Paddy Burke

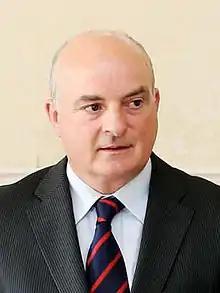
Burke in 2014

Patrick Burke (born 15 January 1955) is an Irish Fine Gael politician who served as a Senator for the Agricultural Panel from 1993 to 2025. He previously served as Cathaoirleach of Seanad Éireann from 2011 to 2016 and Leas-Chathaoirleach of Seanad Éireann from 2002 to 2011.